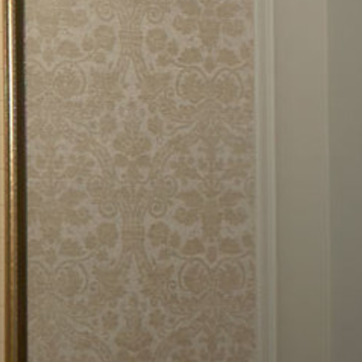
Material: wallpaper